Ancient Greek sculpture

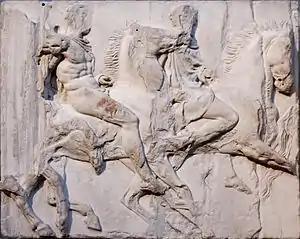
Riders from the Parthenon Frieze, around 440 BC, key examples of Classical Greek sculpture

The sculpture of ancient Greece is the main surviving type of fine ancient Greek art as, with the exception of painted ancient Greek pottery, almost no ancient Greek painting survives. Modern scholarship identifies three major stages in monumental sculpture in bronze and stone: Archaic Greek sculpture (from about 650 to 480 BC), Classical (480–323 BC) and Hellenistic thereafter. At all periods there were great numbers of Greek terracotta figurines and small sculptures in metal and other materials.